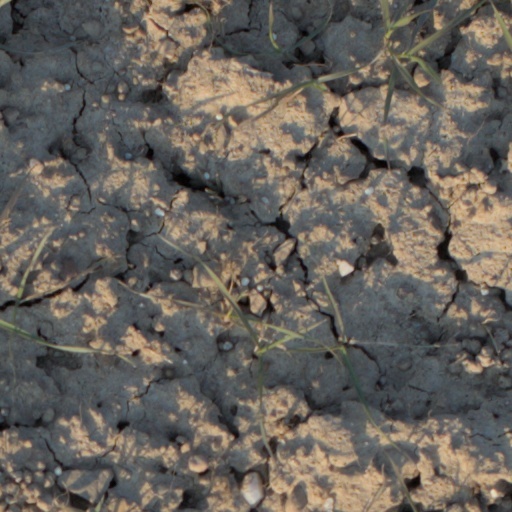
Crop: wheat